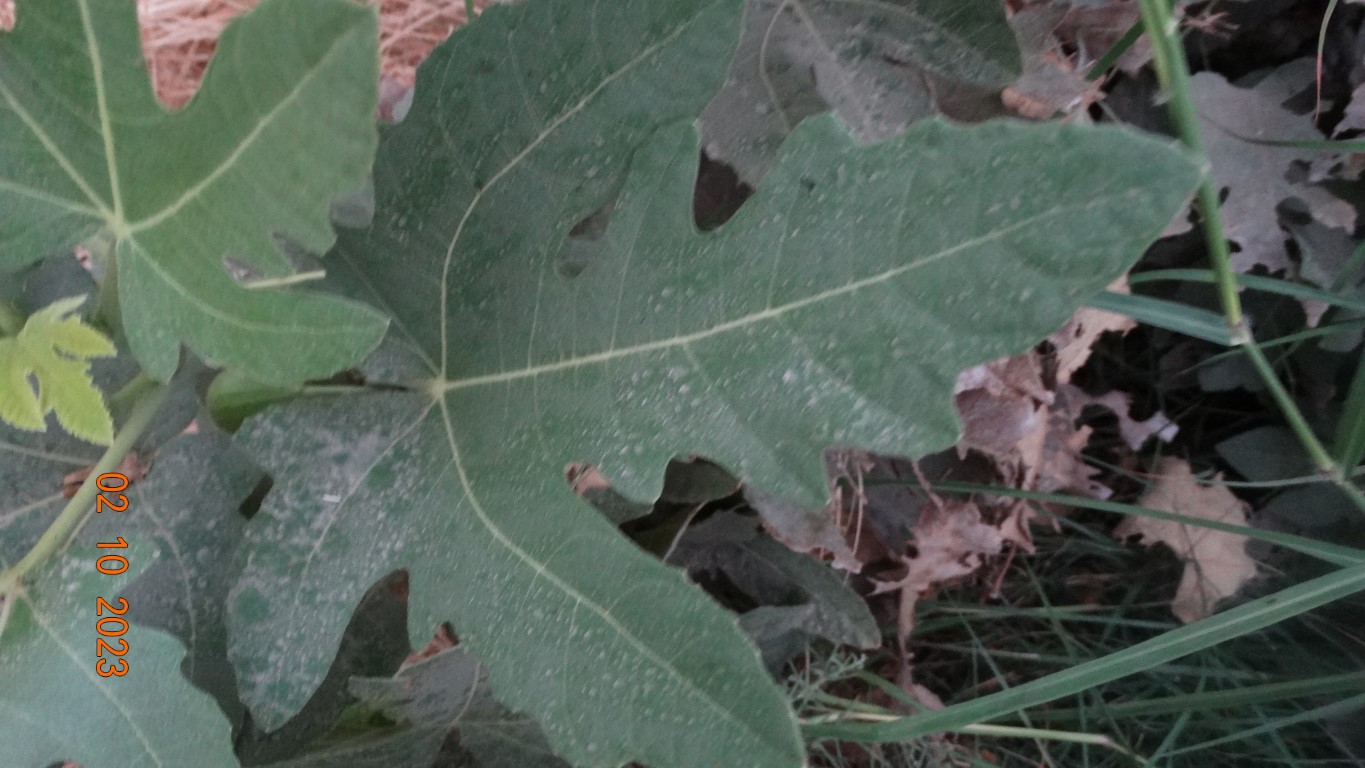
Label: healthy